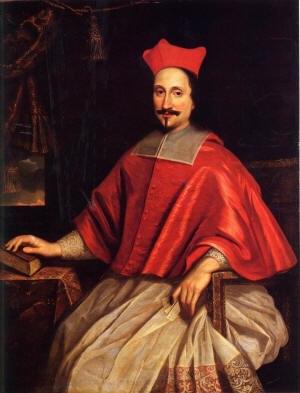
Francesco Maria Mancini est un cardinal italien du XVIIᵉ siècle.